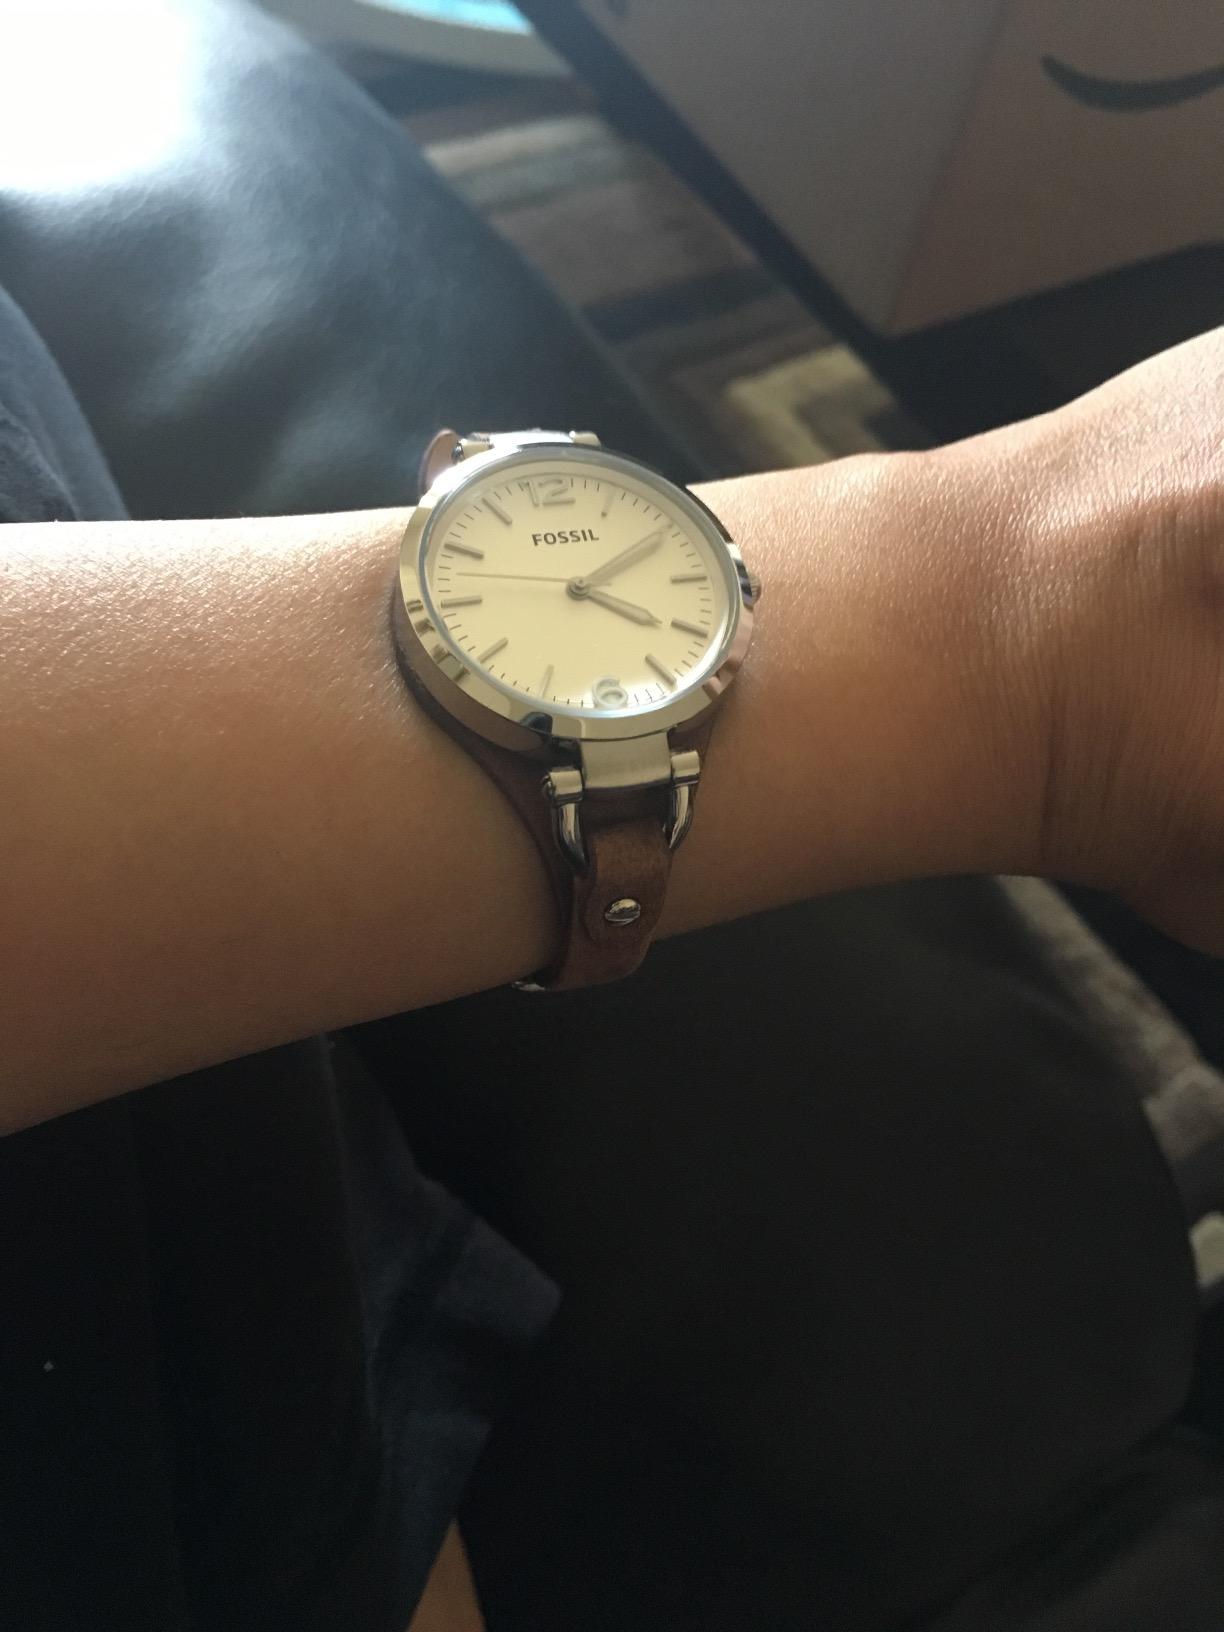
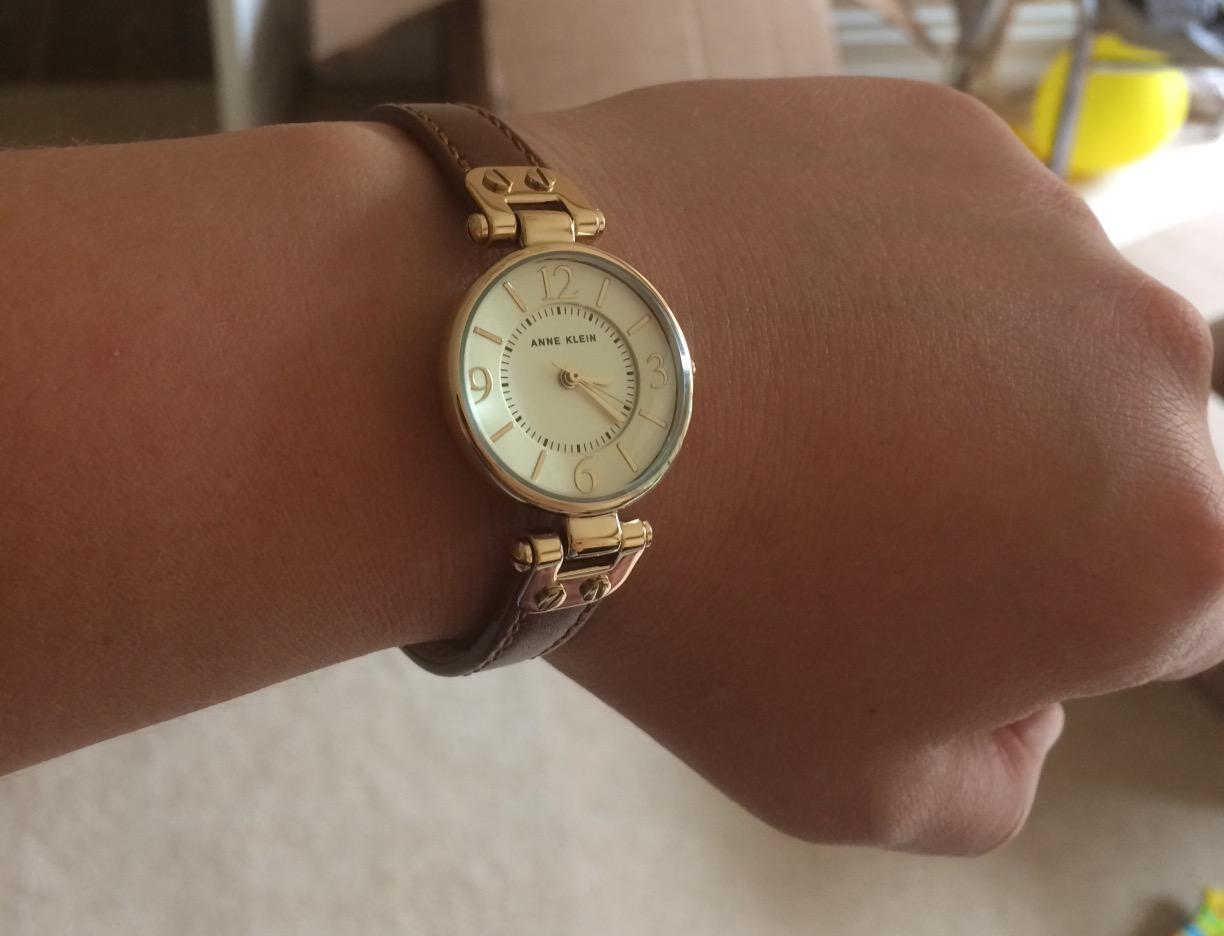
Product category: accessories_watch
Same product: no